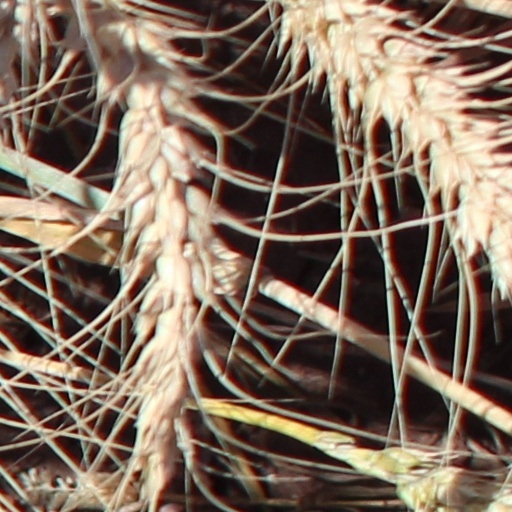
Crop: wheat